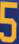
Number: 5